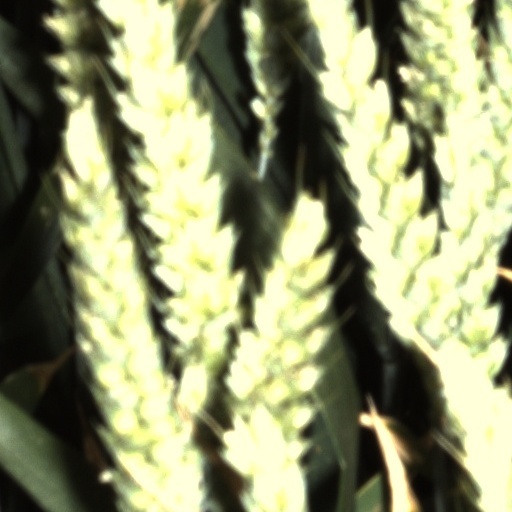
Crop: wheat